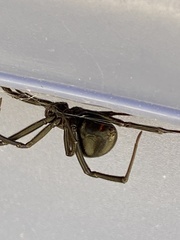
Species: Lactrodectus_hesperus